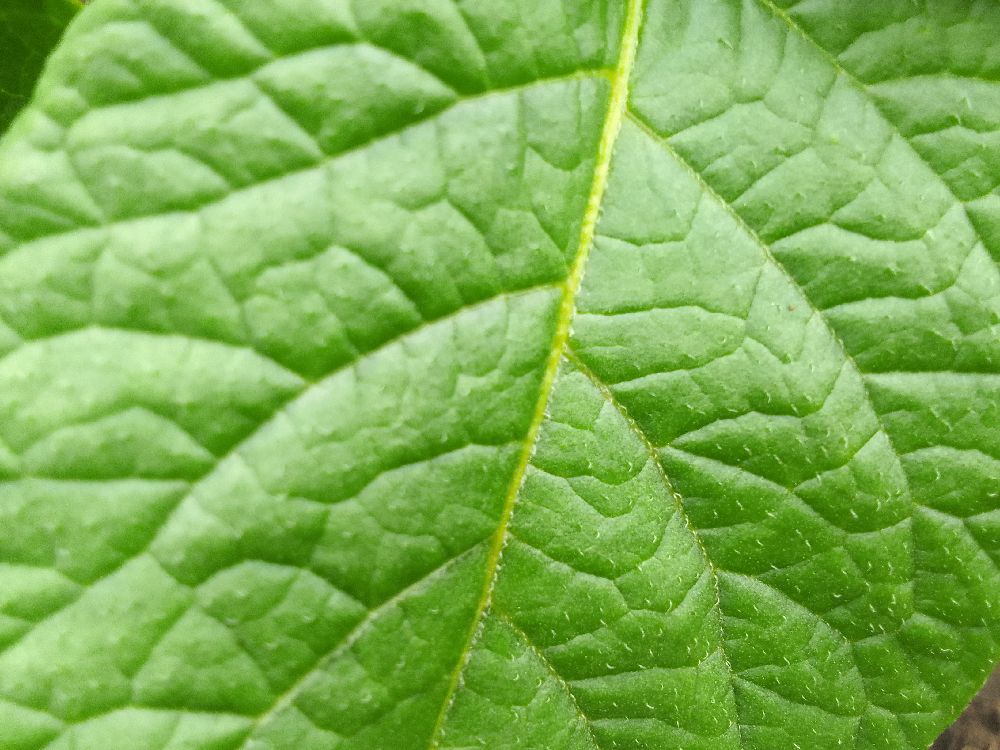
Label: Healthy